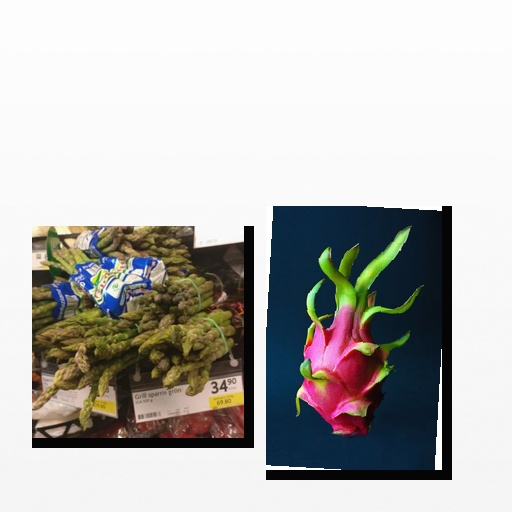
Food items: dragon_fruit, asparagus